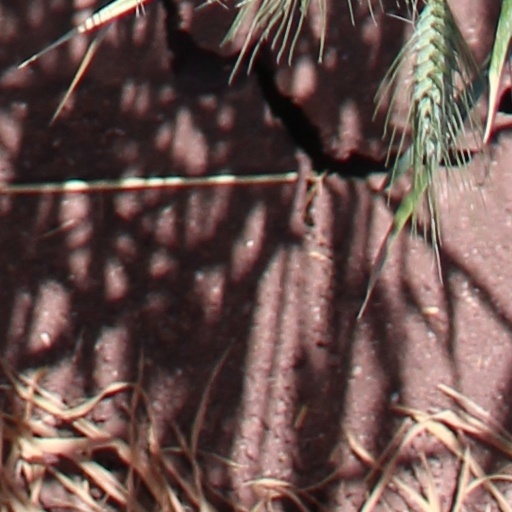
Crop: wheat